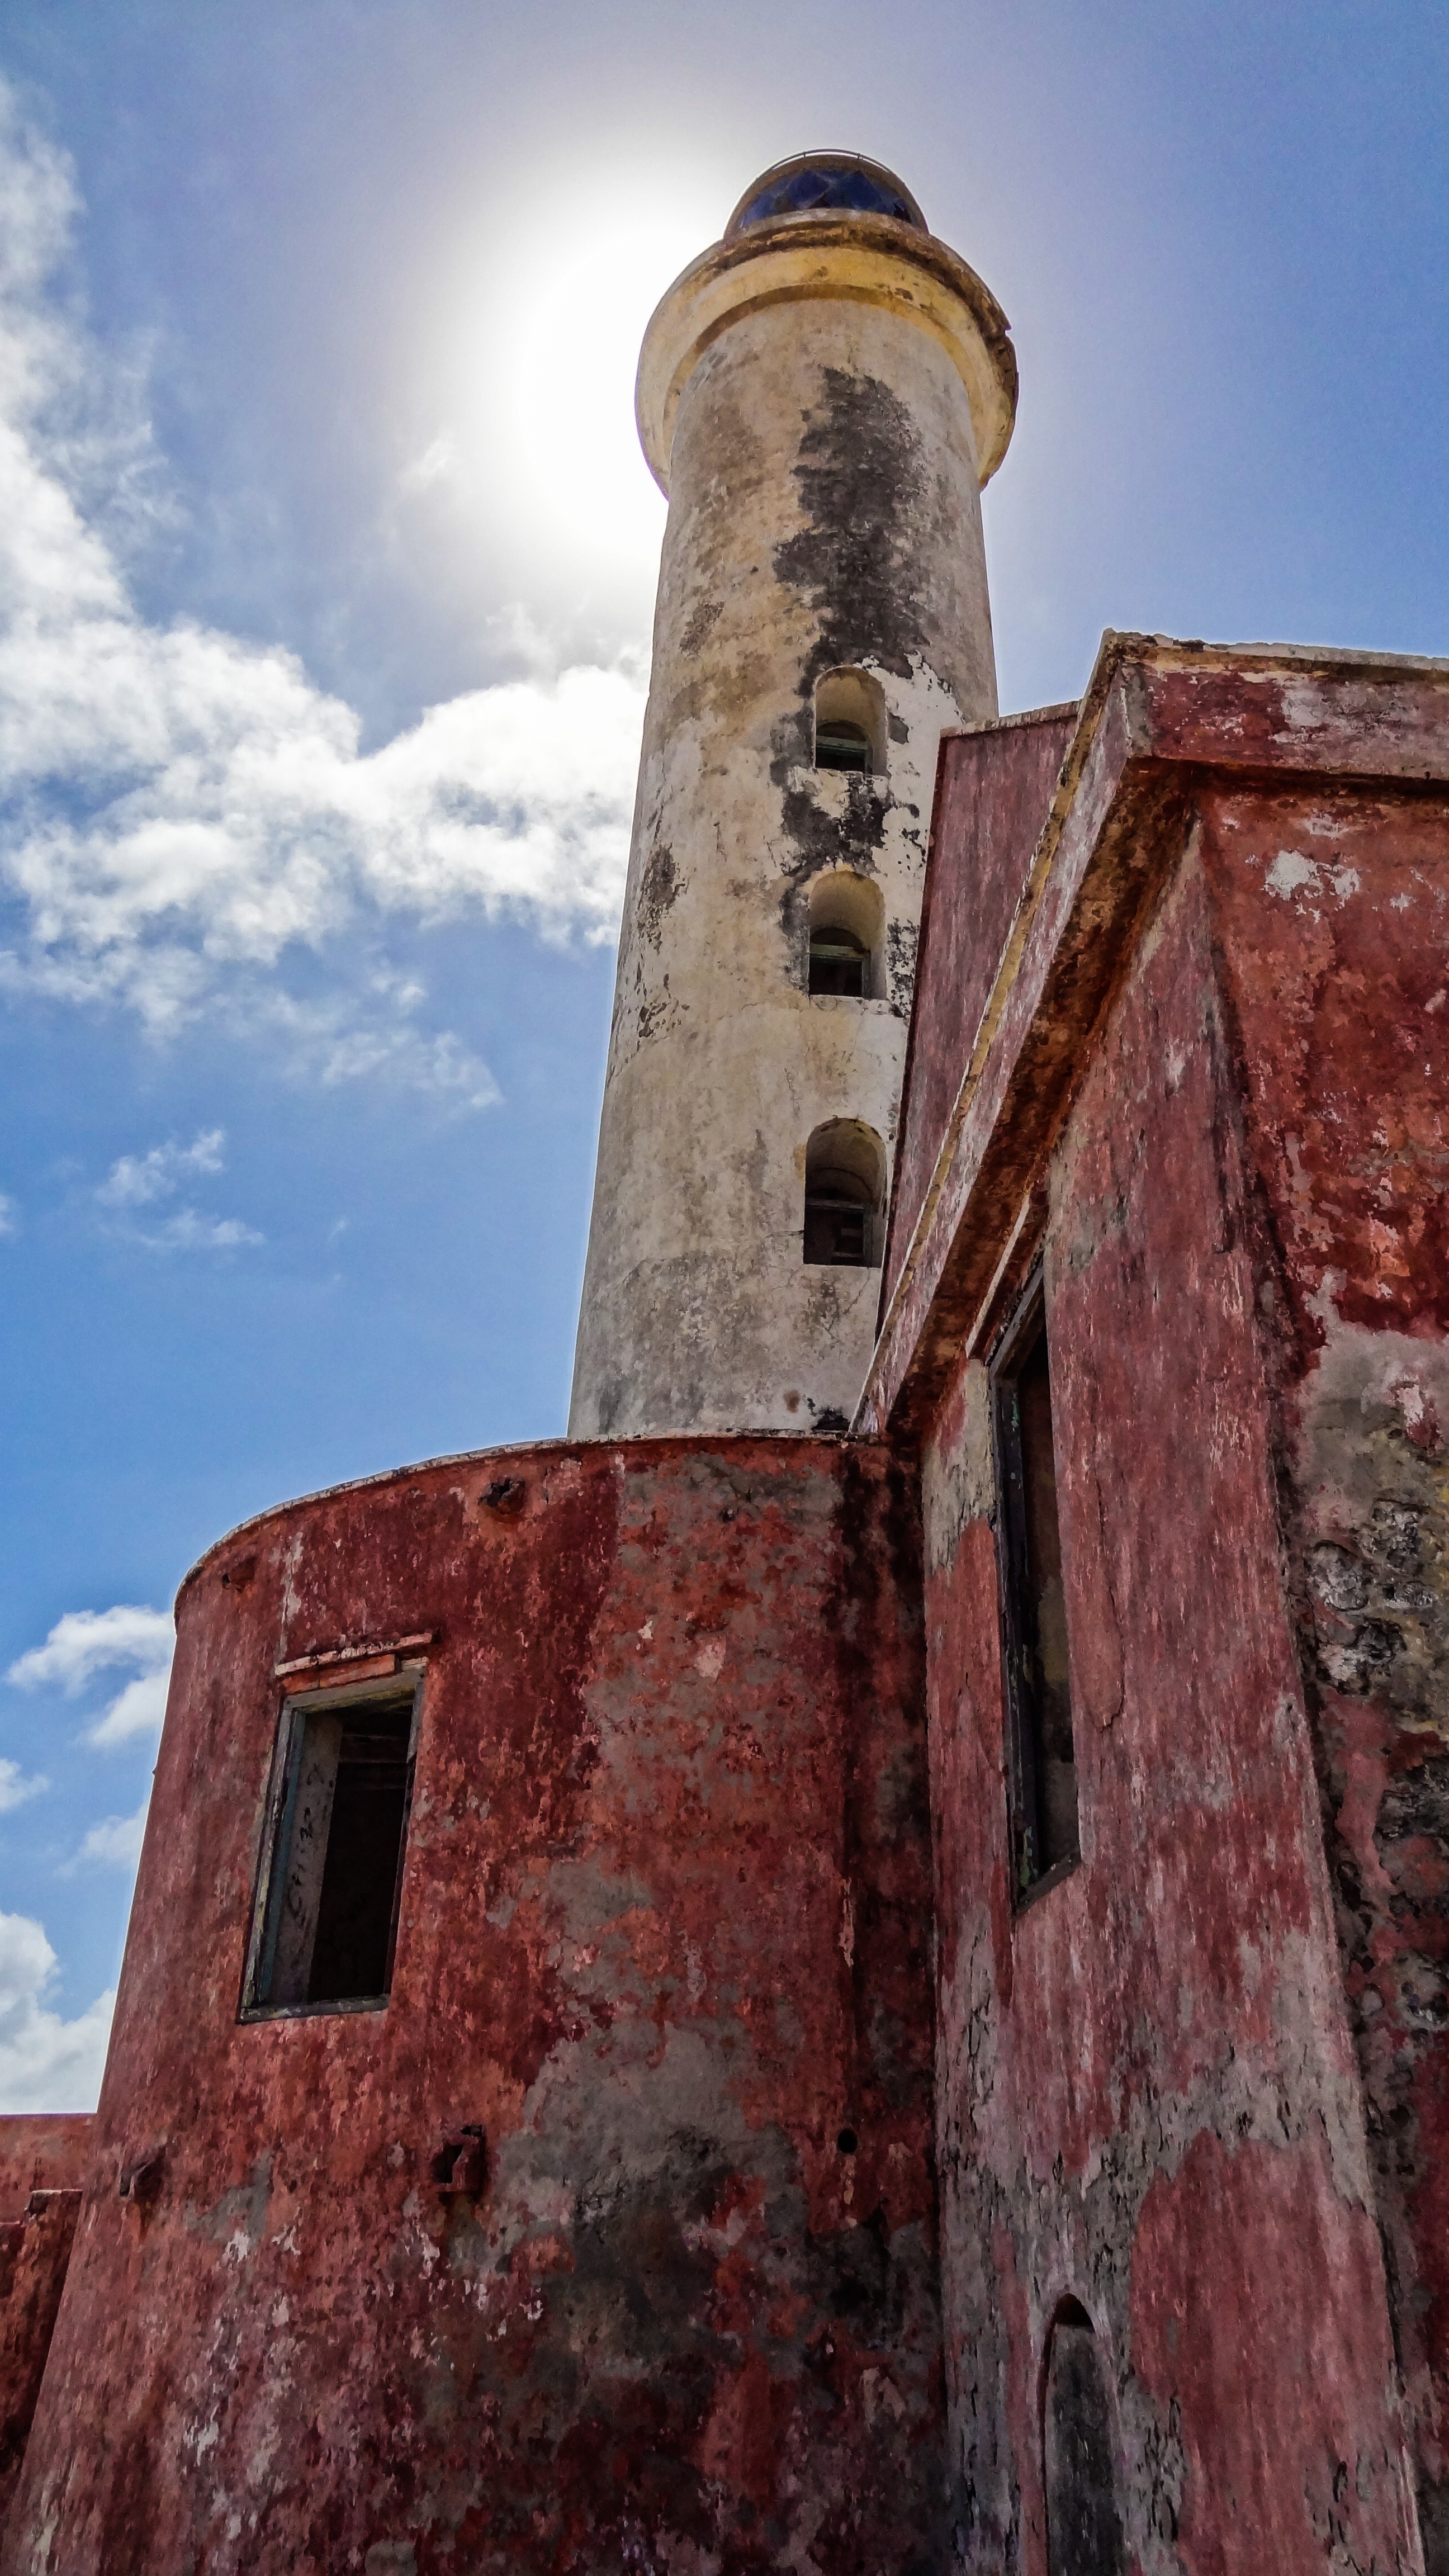
beach, landscape, sea, water, nature, rock, ocean, lighthouse, building, wall, stone, summer, tower, holiday, island, blue, fortification, place of worship, bell tower, rocks, temple, ruins, playa, history, caribbean, curacao, willemstad, ancient history, banda abao, lover's beach, small curacao